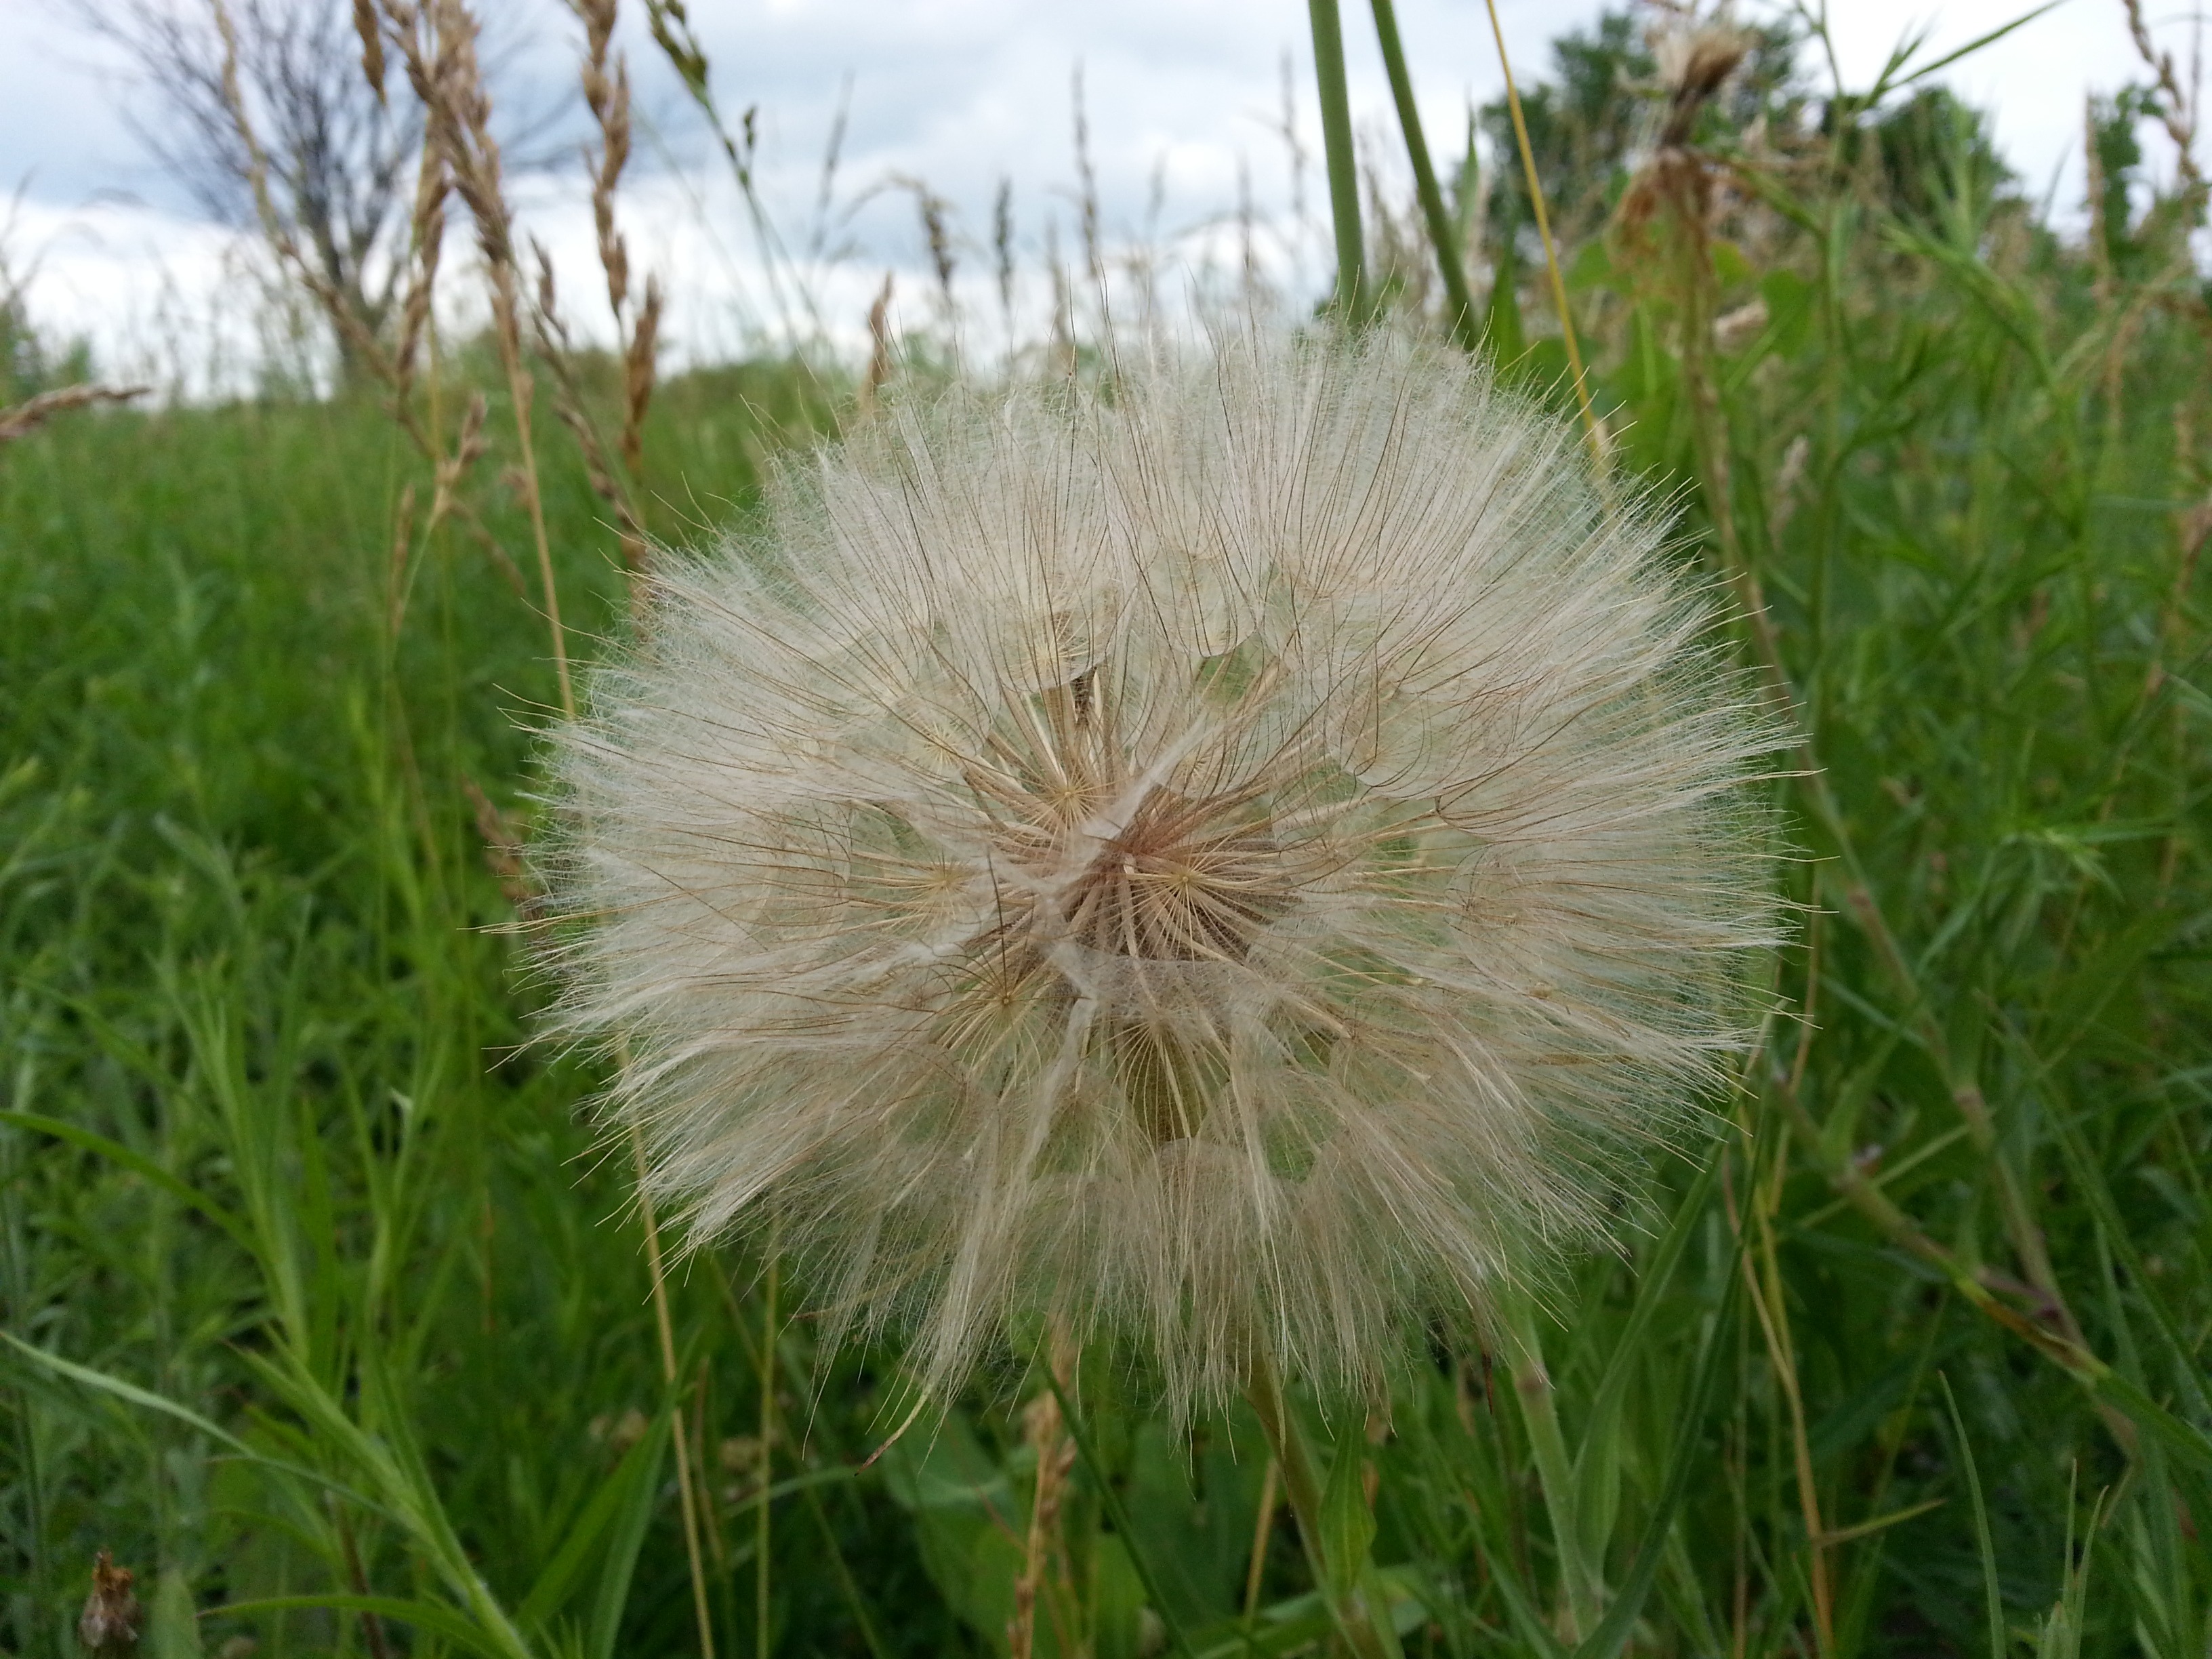
nature, grass, plant, field, lawn, meadow, dandelion, prairie, flower, botany, flora, wild flower, close up, wild plant, thistle, flowering plant, daisy family, grass family, plant stem, land plant